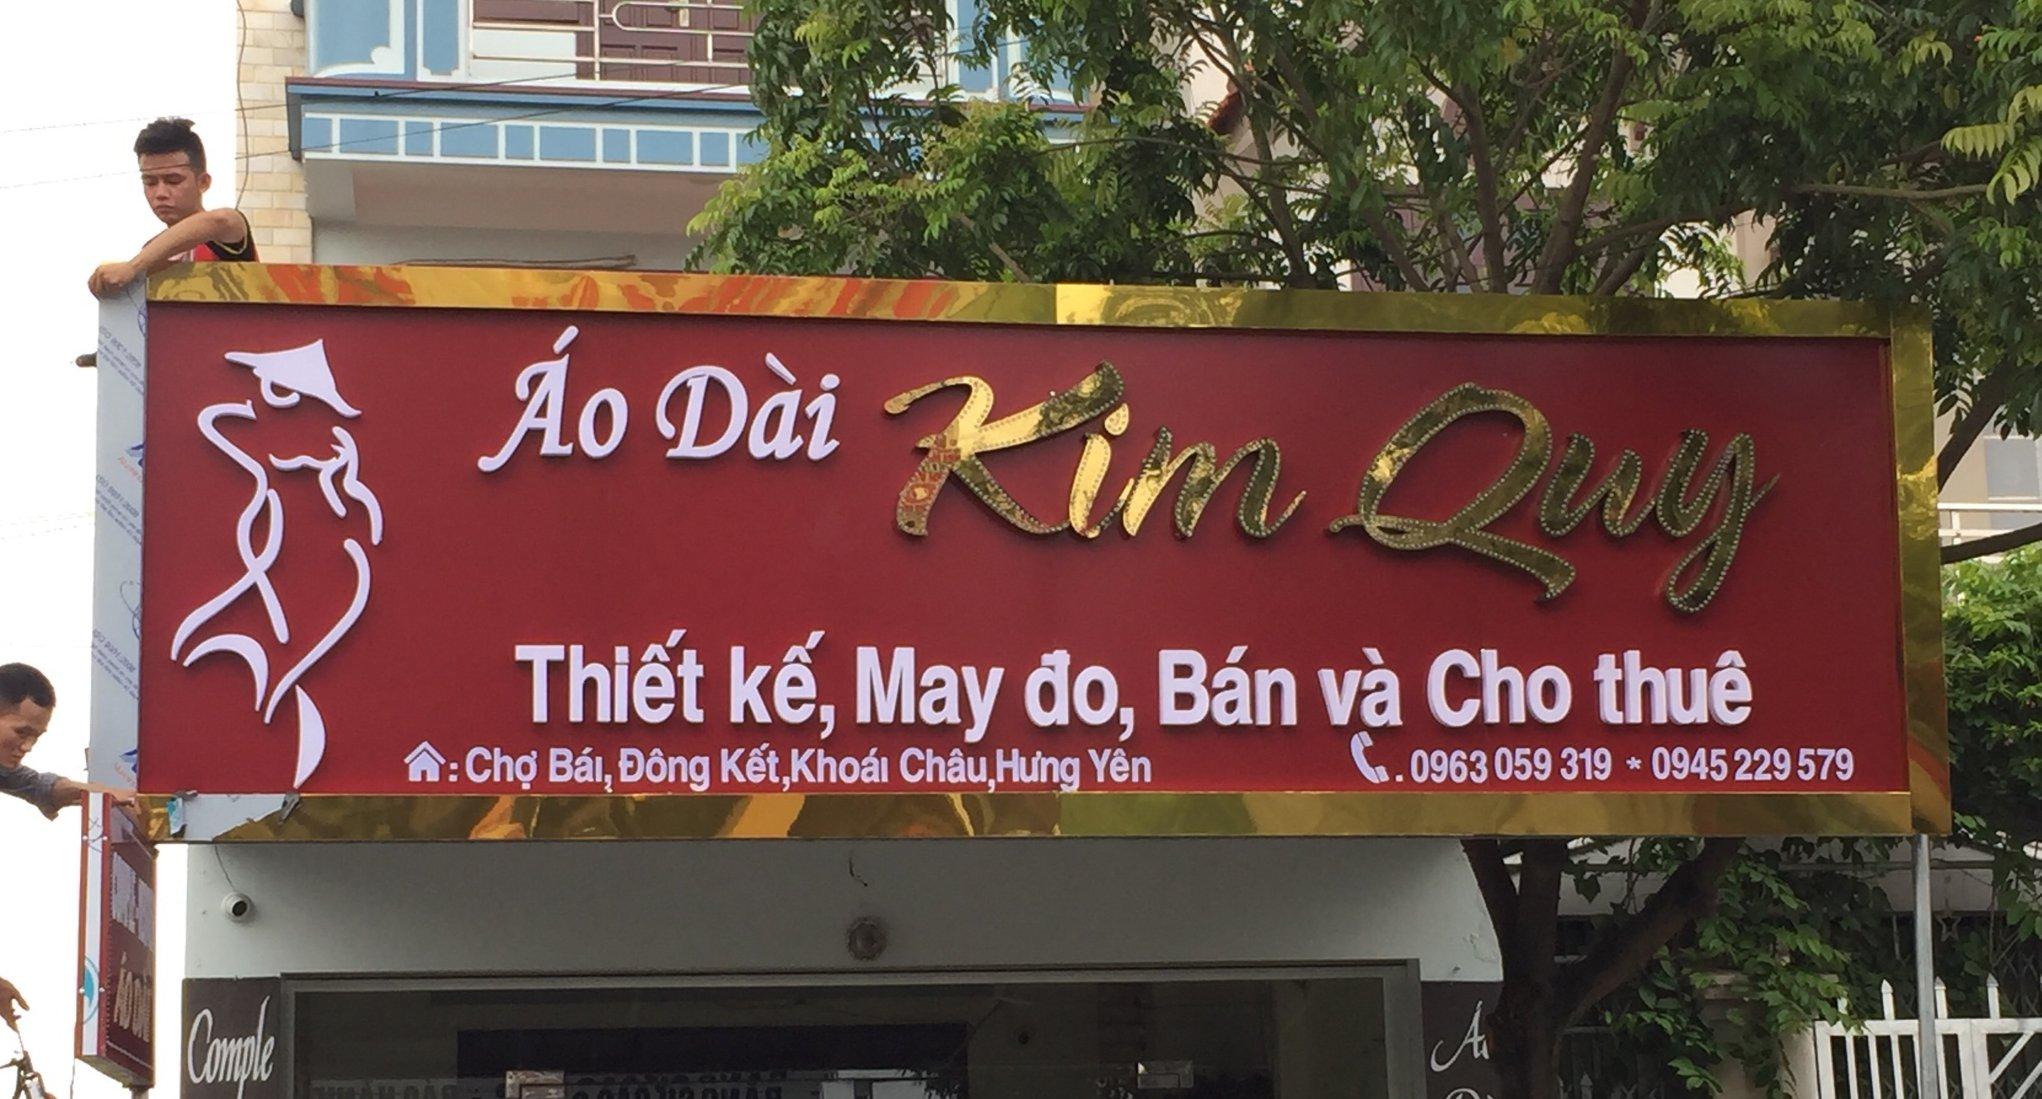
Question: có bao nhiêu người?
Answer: có hai người